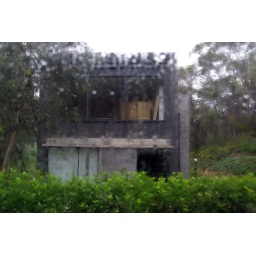
view of phil's house through the windscreen on a rainy summer morning in the blue mountains...